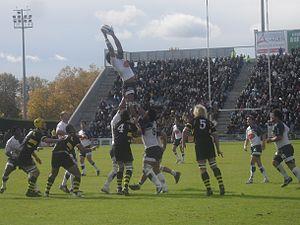
Touche agenaise lors d'Agen - La Rochelle en 2010
Le Sporting Union Agen Lot-et-Garonne ou SU Agen est la section de rugby à XV fondée en 1908 du SU Agen, club omnisports français, basé à Agen. Le club est connu pour évoluer au haut niveau et joue actuellement dans le Top 14 depuis 2017.
Le Championnat de France de rugby à XV 2010-2011 ou Top 14 2010-2011 est la saison 2010-2011 du Championnat de France de rugby à XV, il oppose les quatorze meilleures équipes françaises de rugby à XV. Le championnat débute le 13 août 2010 pour s'achever par une finale fixée au 4 juin 2011 au Stade de France.